Kat & Alfie: Redwater

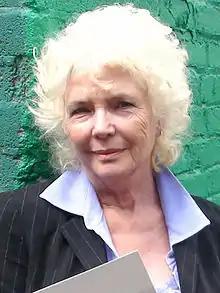
Cast member Fionnula Flanagan said her character is "full of secrets, deceit and manipulation."

Richie and Wallace were confirmed as actors is in the series upon its announcement, playing their "EastEnders" characters, Kat and Alfie. though in the series, Wallace's character is credited as "Kathleen" and called as such by the majority of characters. Fionnula Flanagan was confirmed to be having a main role in the series on 11 April 2016, when she said her character, named Agnes Byrne, was "full of secrets, deceit and manipulation." The full cast was revealed on 12 April 2016, with their character names officially confirmed by 5 May 2017. The rest of the cast are Maria Doyle Kennedy as Roisín Kelly, Ian McElhinney as Lance Byrne, Angeline Ball as Eileen Harrington, Peter Campion as Andrew Kelly, Stanley Townsend as Peter Dolan, Ebony O'Toole-Acheampong as Adeen Kelly, Oisín Stack as Father Dermott Dolan, Stephen Hogan as Padraig Kelly, Susan Ateh as Bernie Kelly and Ian Toner as Kieran Harrington. Kathleen is described as "a very colourful person" with "a lot of layers to her". Alfie is "a charmer" with "a big heart" who cares about his family. Roisín is described as "quite complicated", different on the outside to how she is inside, "very practical, very stoic" and "quite dutiful". Eileen, Roisín's sister, is described as having a "dual personality", "a fighter and a survivor", yet "quite fragile" with an "underlying sadness". Lance is a family patriarch, but described as "quite weak", while his wife, Agnes, "rules the roost". Additionally, Kat's son Tommy Moon appears in the series, played by Henry Proctor. Ryan Burke, Anton Giltrap and Eoin Daly appear in the series as young Andrew, Kieran and Dermott respectively, and Orla Hannon plays Iris Dolan. Ronan Connett plays Jonjo Kelly. Extras for the series were cast from open auditions held at Waterford Harbour Sailing Club in Dunmore East on 1 April 2016 and The Central Arts on The Quay in Waterford on 2 April 2016.